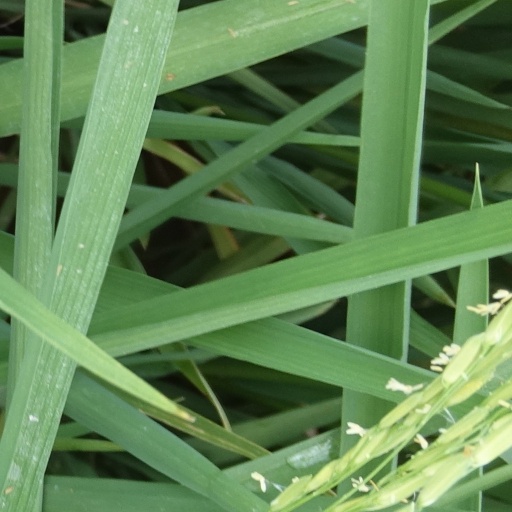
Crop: rice